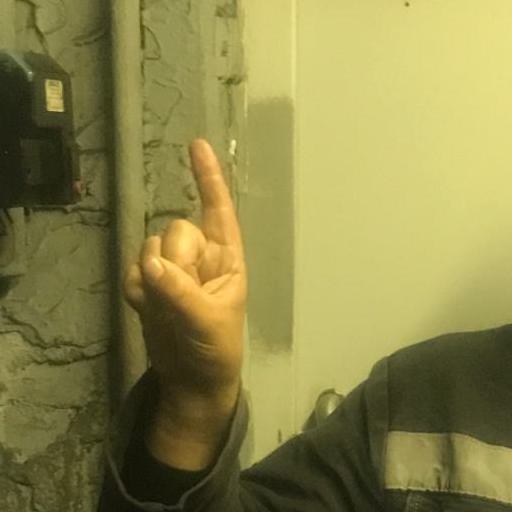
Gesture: one